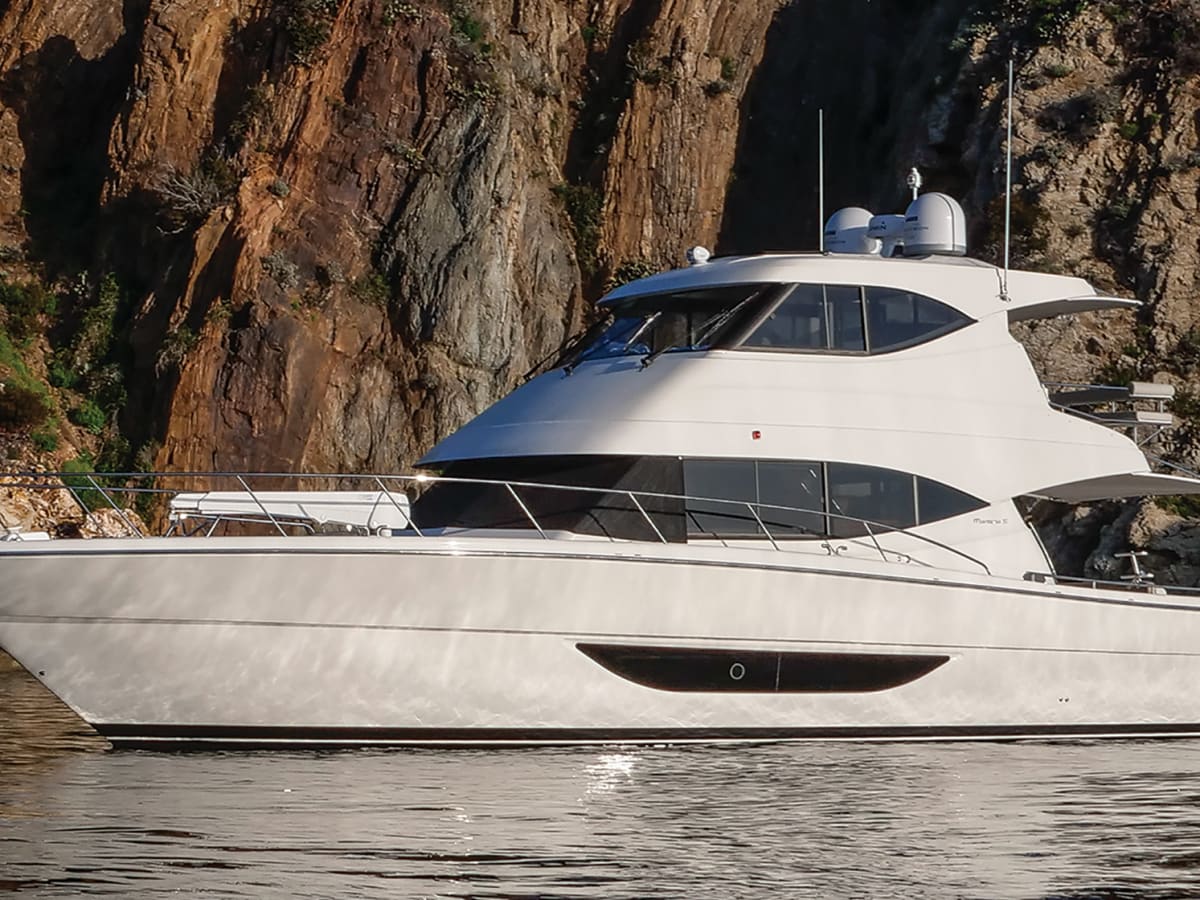
Vehicle type: Ships